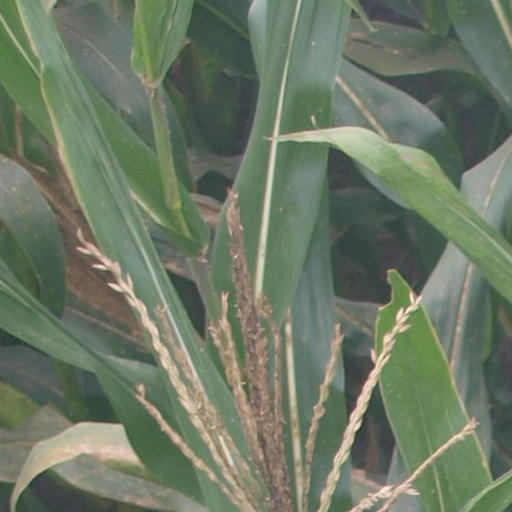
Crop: maize; corn